A Collection of Above Three Hundred Receipts in Cookery, Physick and Surgery

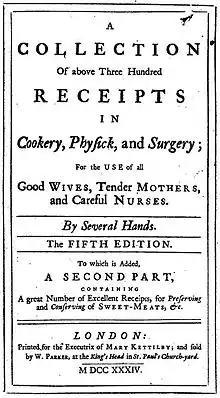
Title page of "A Collection of above Three Hundred Receipts" by Mary Kettilby, 5th edition, 1734

A Collection of Above Three Hundred Receipts in Cookery, Physick and Surgery is an English cookery book by Mary Kettilby and others, first published in 1714 by Richard Wilkin.